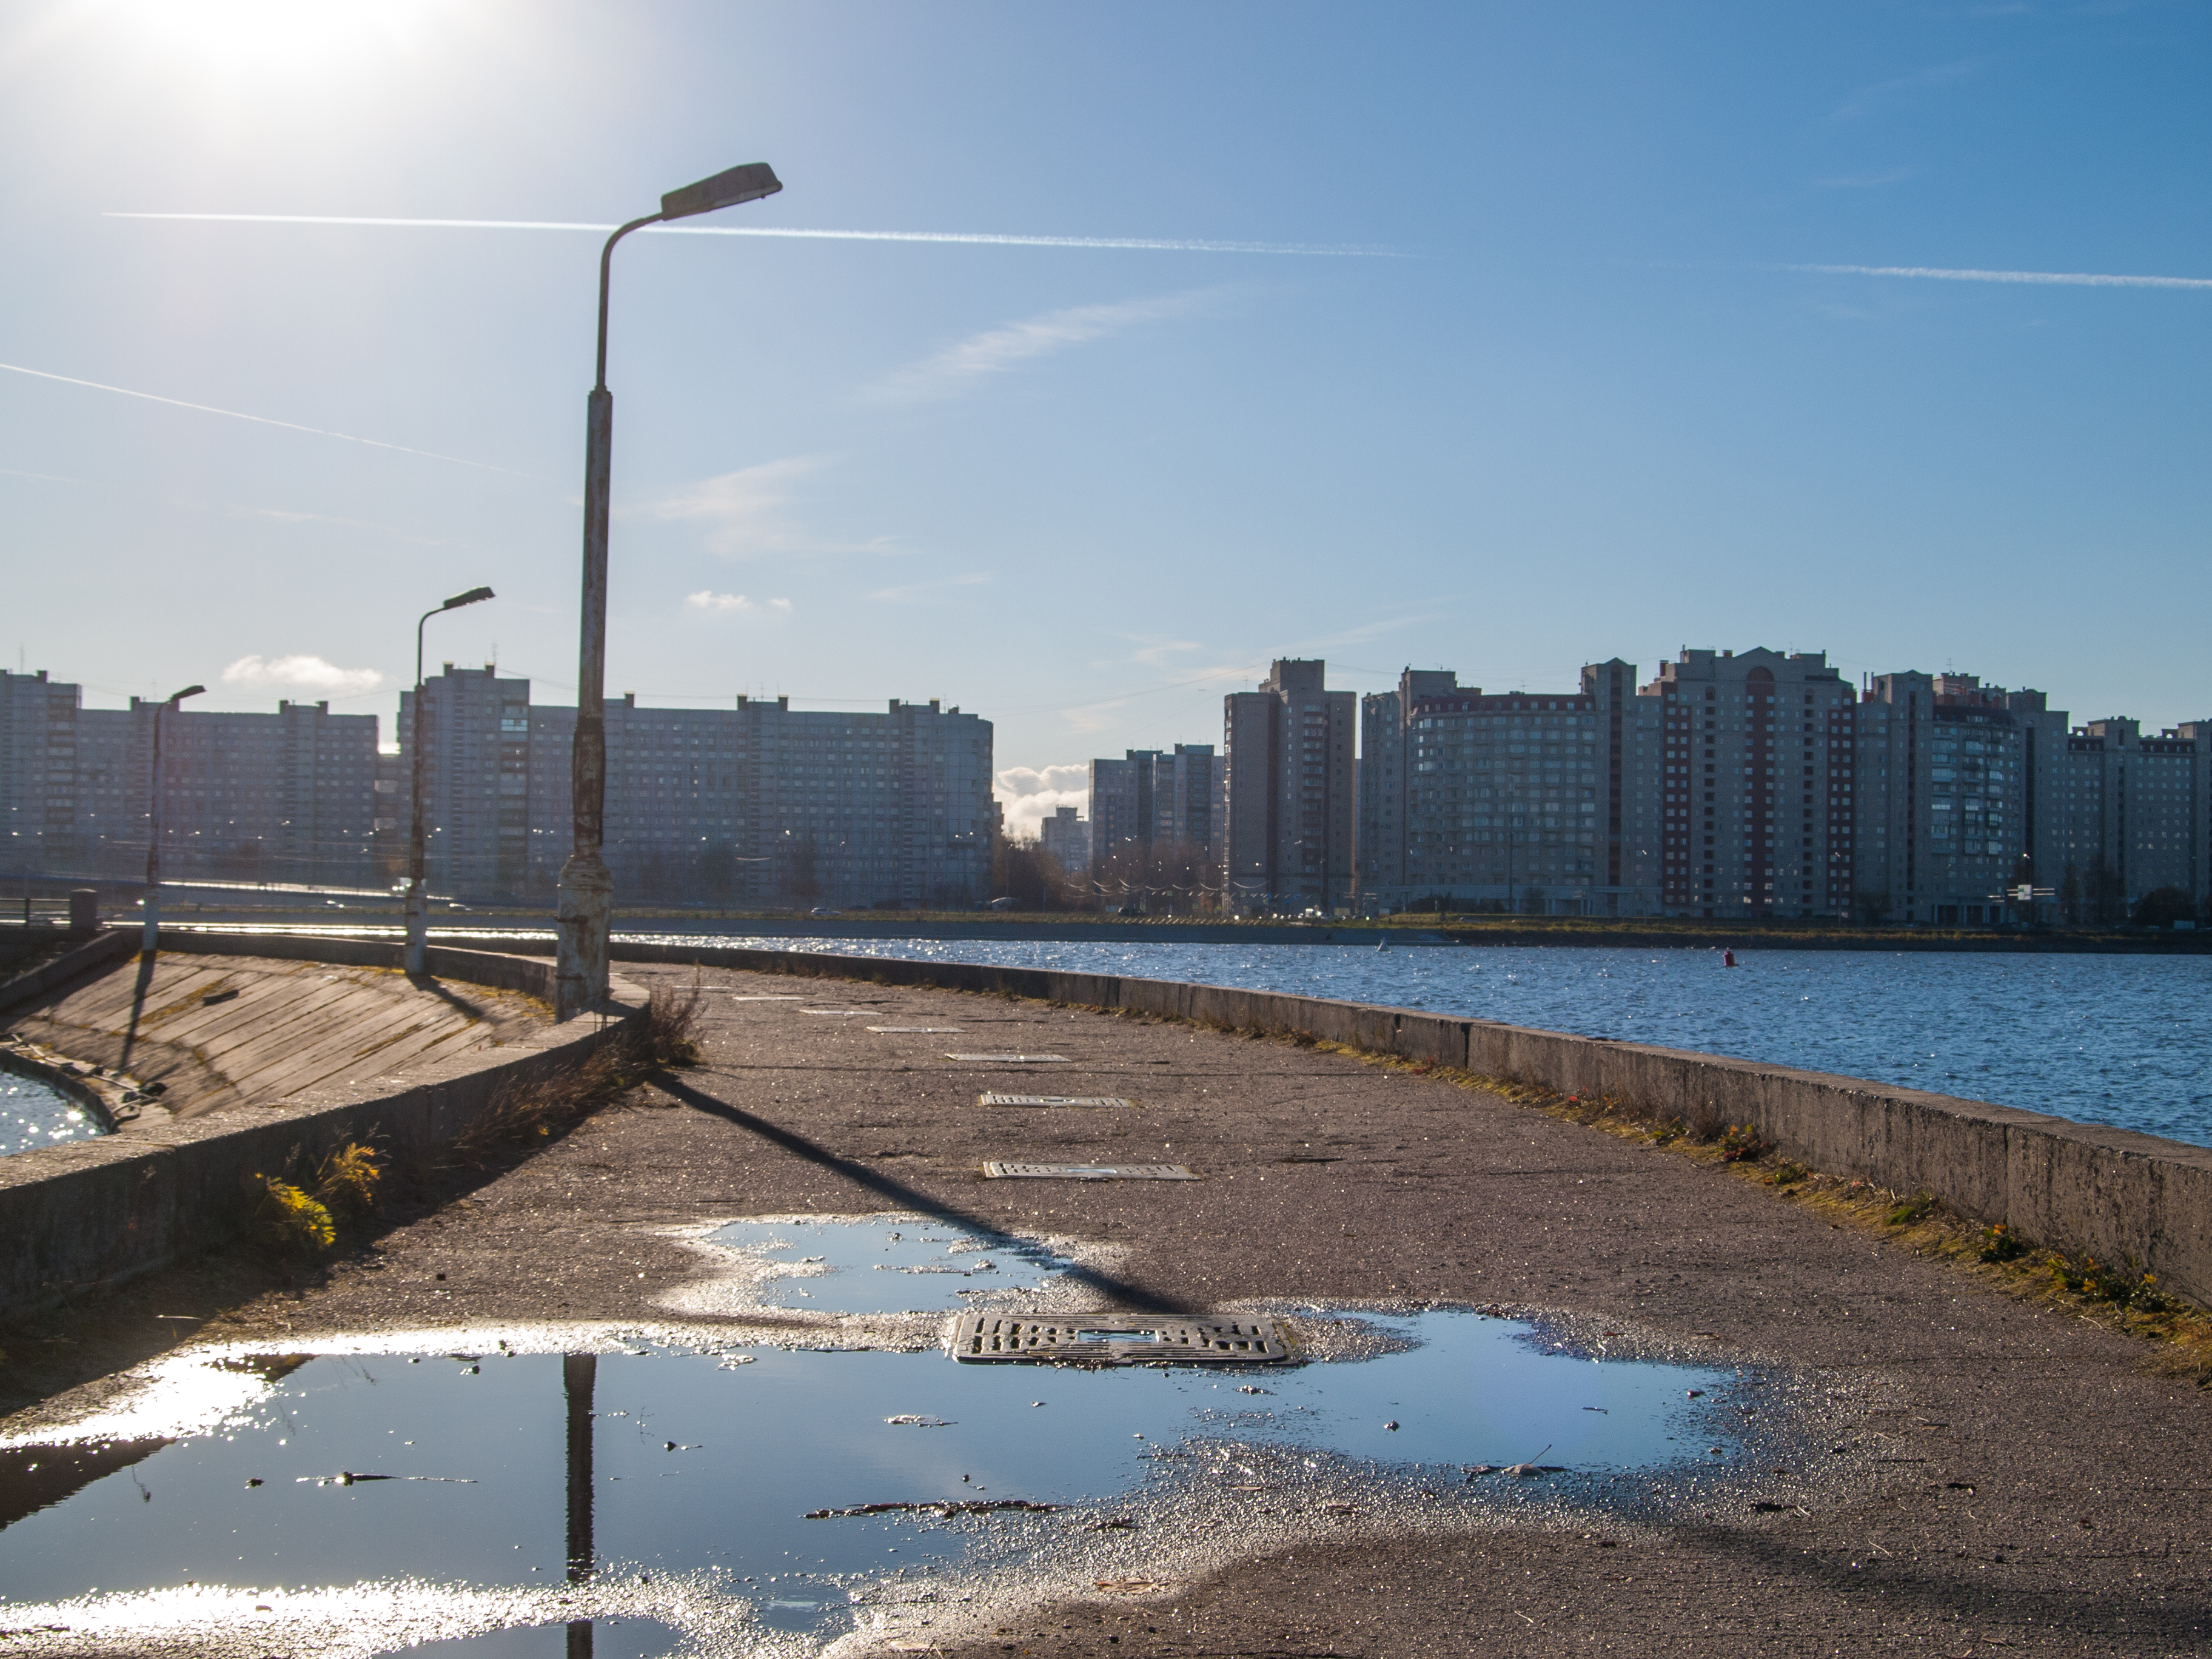
images, water, sky, cloud, daytime, street light, building, road surface, urban design, residential area, skyscraper, morning, tower block, asphalt, city, horizon, cityscape, metropolitan area, lake, metropolis, evening, reflection, road, winter, ocean, public utility, condominium, light fixture, reservoir, soil, metal, channel, dusk, roof, coast, landscape, tower, sea, skyline, street, bridge, wetland